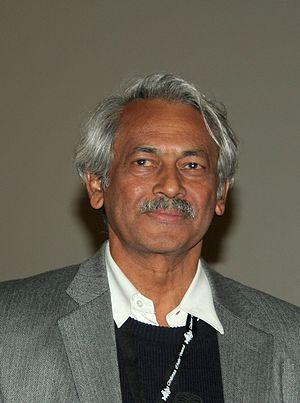
Girish Kasaravalli lors de la présentation de son film Riding the Dream au 17ème FICA à Vesoul
Girish Kasaravalli est un réalisateur indien né en 1950 dans le village de Kesalur du district de Shimoga dans l'état du Karnataka.